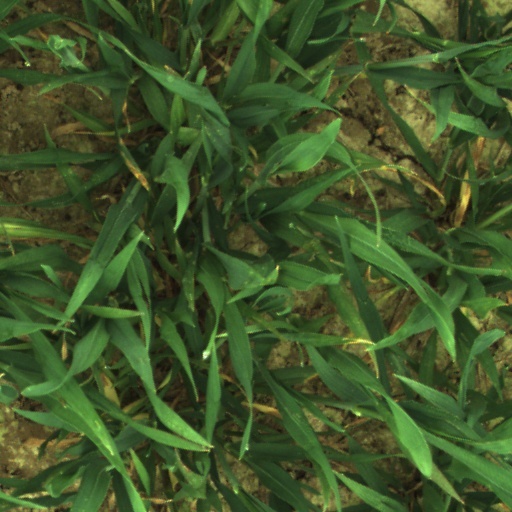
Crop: wheat